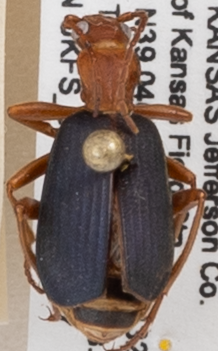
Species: Brachinus alternans
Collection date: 2021-09-07
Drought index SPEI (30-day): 1.45
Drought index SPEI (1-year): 0.47
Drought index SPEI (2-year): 0.39